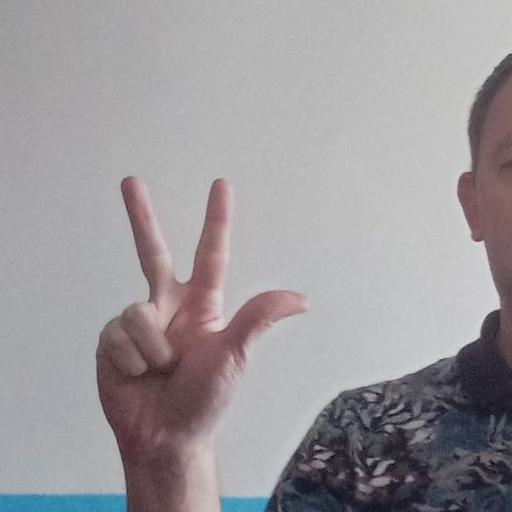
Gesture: three2